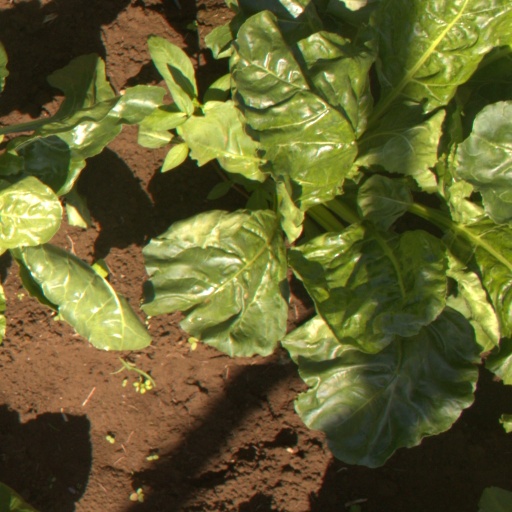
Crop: sugar beet